Michael Hayden (general)

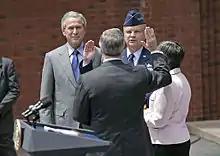
Hayden is sworn in as Principal Deputy Director of National Intelligence.

Hayden also championed the Trailblazer Project, a "transformation" effort to better apply information technology. The project was criticized internally by some NSA staff, for omitting privacy protections for United States citizens. Such omissions constituted a potential failure, subjecting the NSA to external critical feedback, including Diane S Roark, of the House Intelligence Committee. NSA employees Thomas Andrews Drake, William Binney, and J. Kirk Wiebe voiced similar concerns. Hayden rebuked these NSA staff and several resigned in protest. After investigation by the NSA inspector general, the DOD inspector general, and Congress, Trailblazer was shut down.